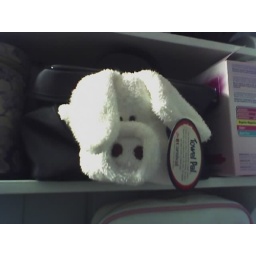
a strange beast in the bathroom